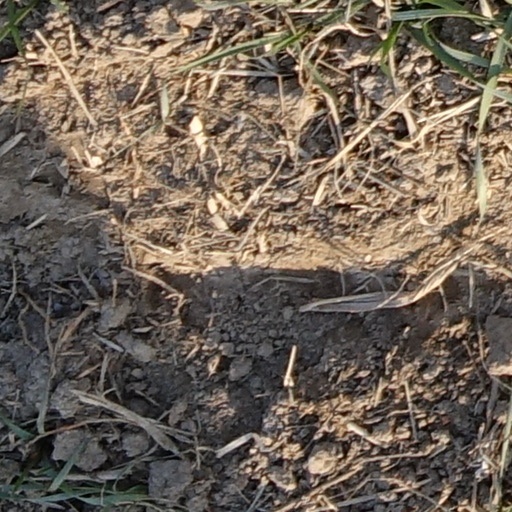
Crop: wheat